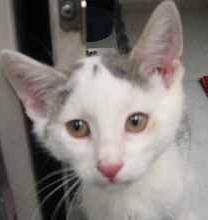
Label: cat